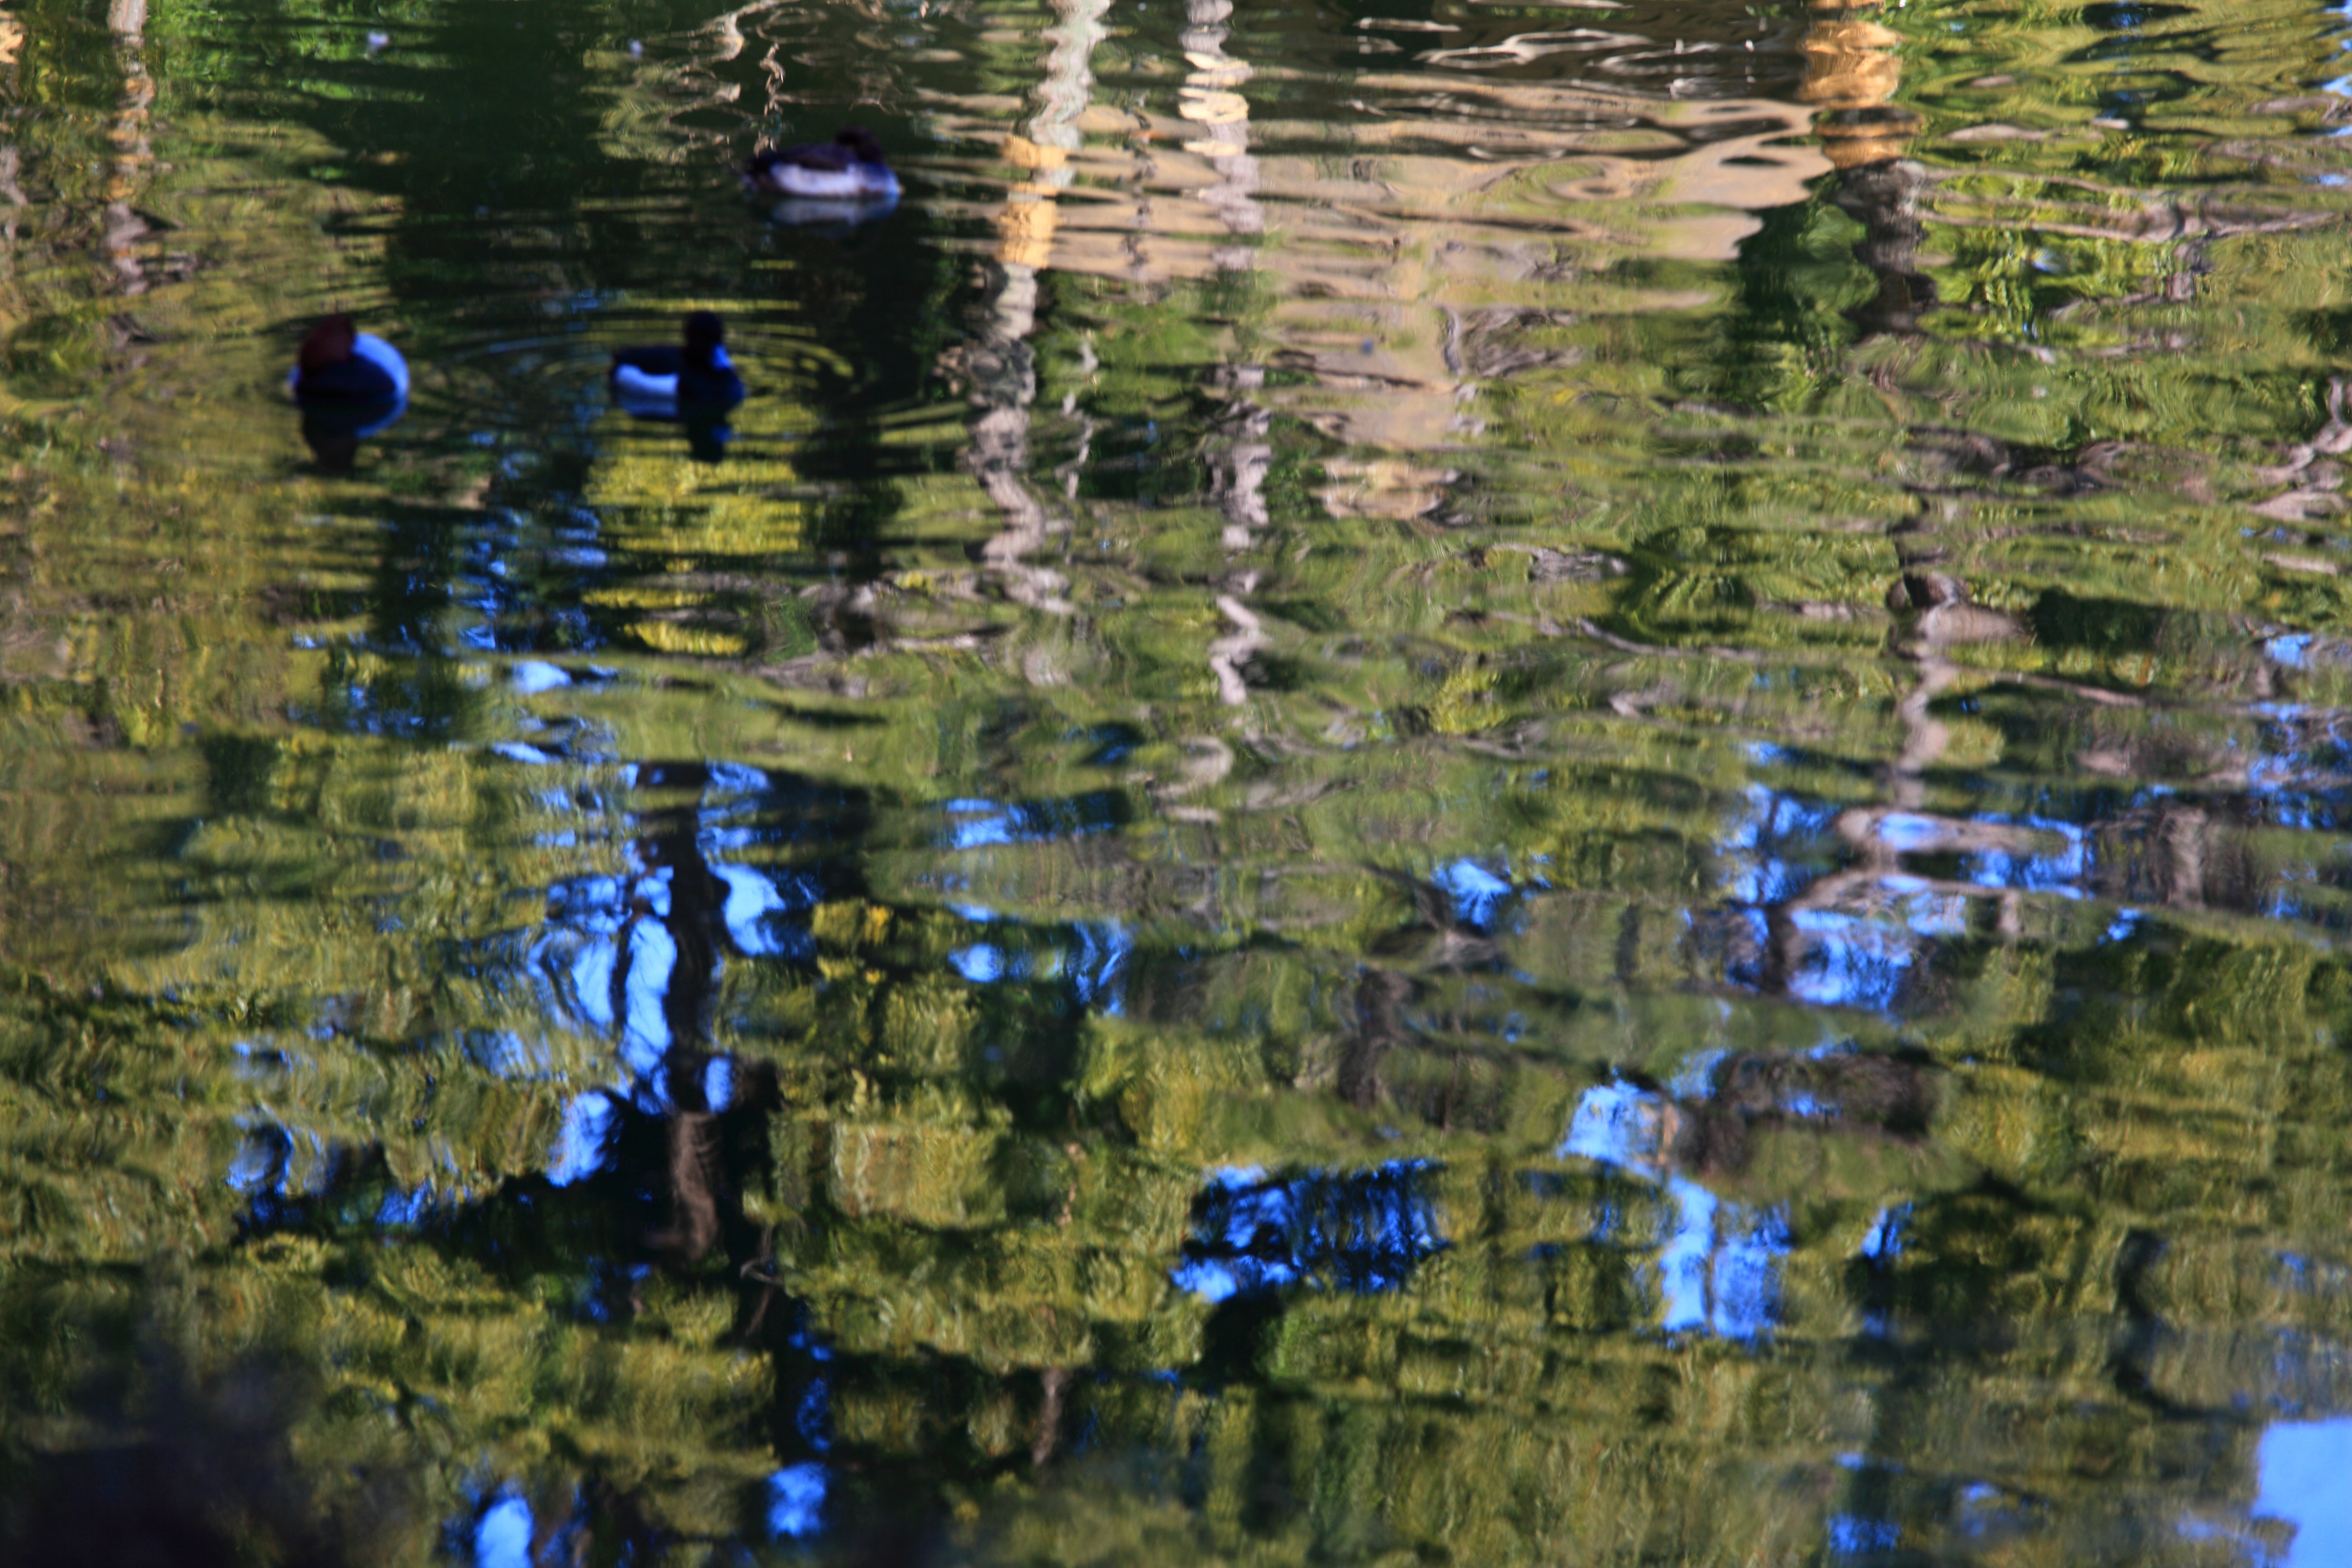
swamp, pond, reflection, high, waterway, duck, wetland, 5d, hires, markii, ecosystem, hi, res, resolution, screenshot, aerial photography